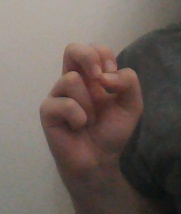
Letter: gaaf